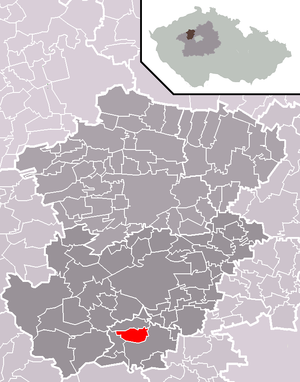
Kyšice est une commune du district de Kladno, dans la région de Bohême-Centrale, en République tchèque. Sa population s'élevait à 636 habitants en 2020.